Battle of Dinwiddie Court House

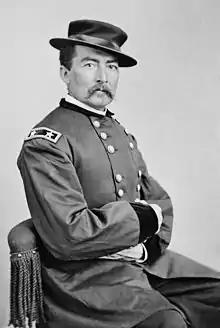
Major General Philip Sheridan

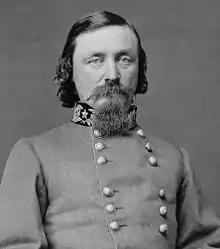
Major General George Pickett

Early on March 31, 1865, Union Major General Philip Sheridan told Lieutenant General Ulysses S. Grant that he believed he could turn the Confederate right or make a breakthrough if the rain stopped and he had the help of an infantry corps. Sheridan wanted the VI Corps commanded by Major General Horatio G. Wright, which he had worked with in the Shenandoah Valley Campaigns of 1864, not the V Corps under Major General Gouverneur Warren whom Sheridan did not trust. Grant replied a few hours later that the VI Corps was in the center of the line and too far away to support Sheridan but he could move the II Corps by the next day. Grant also said that Wright thought he could go through the line from his current position. Although heavy rain continued that day, Confederate Major General George E. Pickett was about to change the situation and options of the Union commanders.